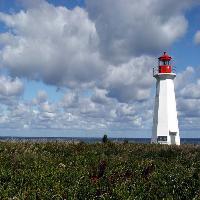
Weather: cloudy or overcast